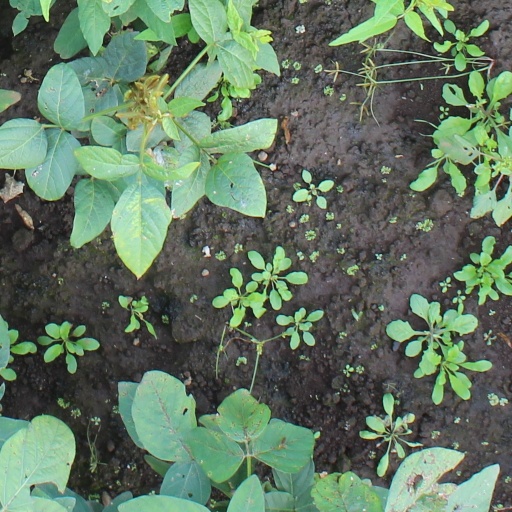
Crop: soybean